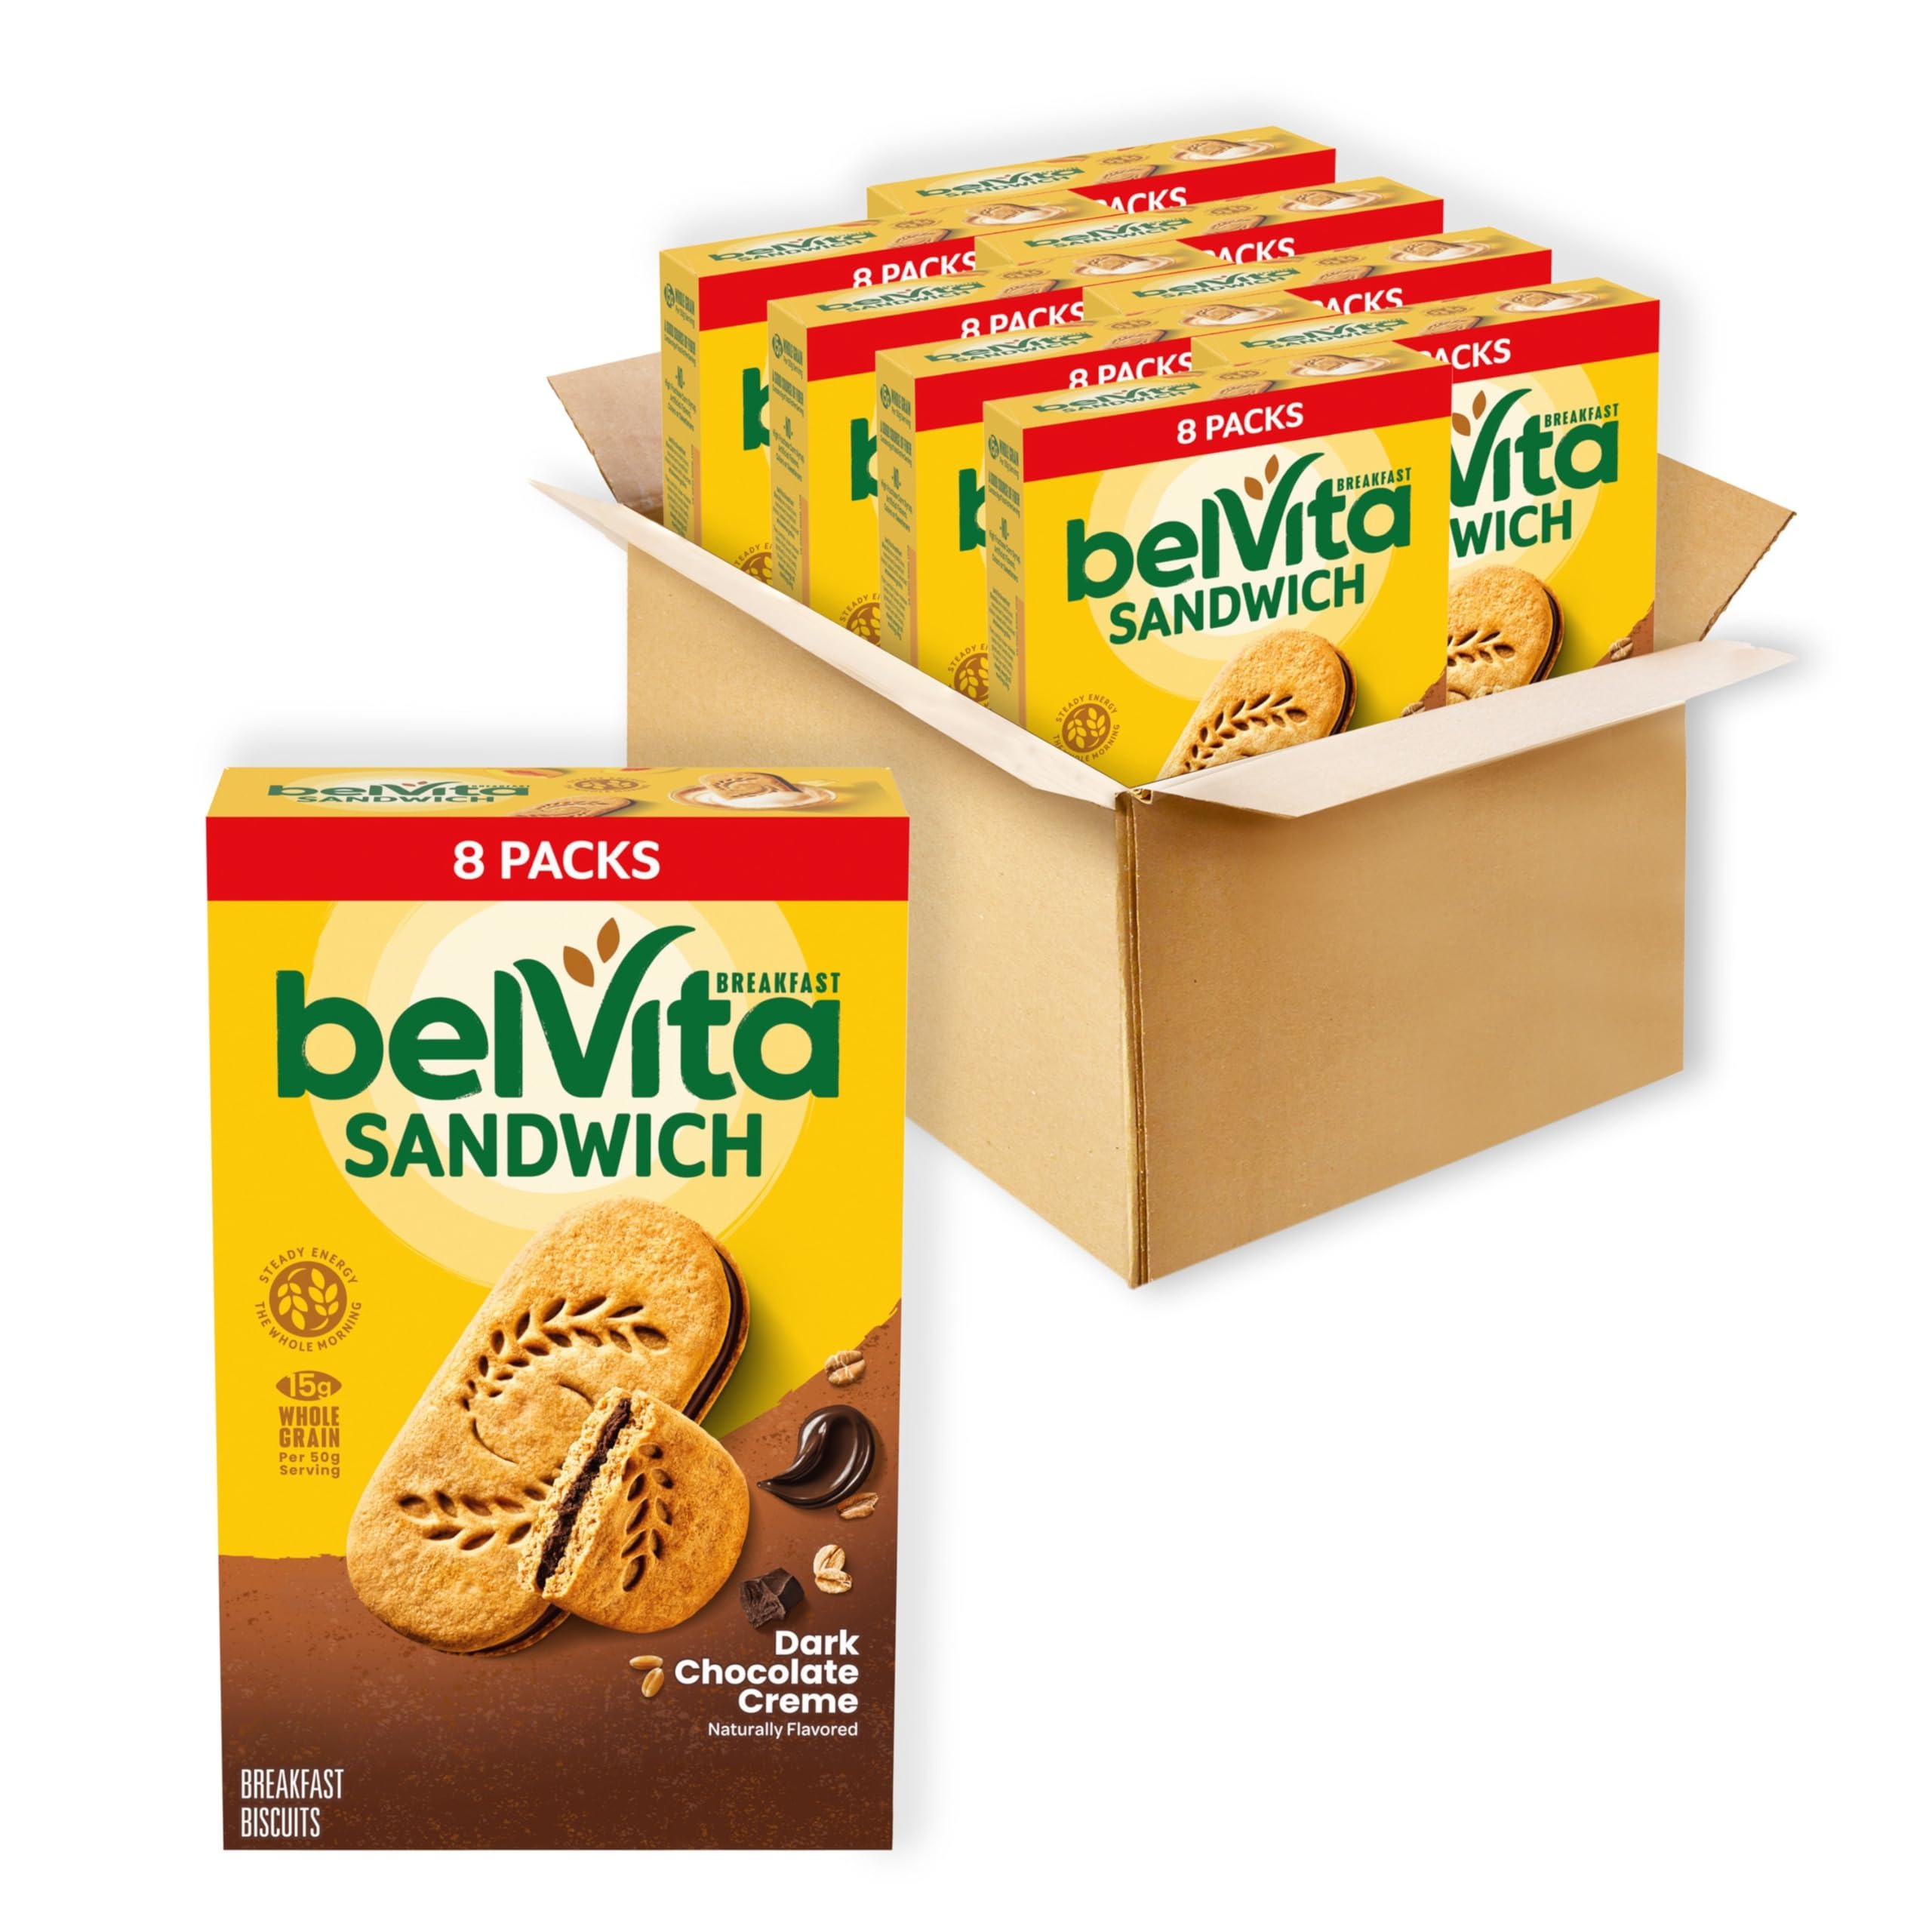
Item Name: belVita Breakfast Sandwich Dark Chocolate Creme Breakfast Biscuits, 64 Total Packs, 8 Boxes (2 Sandwiches Per Pack)
Bullet Point 1: Eight boxes with 8 packs each, 64 total packs, 2 sandwiches per pack, of belVita Sandwich Dark Chocolate Creme Breakfast Biscuits (packaging may vary)
Bullet Point 2: Breakfast sandwich cookies made with dark chocolate creme and wholesome grains are specially baked with slow-release carbs that break down gradually in the body to deliver delicious, steady energy
Bullet Point 3: Kosher, cholesterol free breakfast biscuit with no high-fructose corn syrup and no artificial colors, flavors or sweeteners
Bullet Point 4: These delicious, convenient breakfast biscuits are a great alternative to traditional breakfast snacks
Bullet Point 5: Alternative to traditional breakfast bars, these individual packs are perfect for enjoying on the go, at the office or at home
Value: 64.0
Unit: Count

Price: 11.4